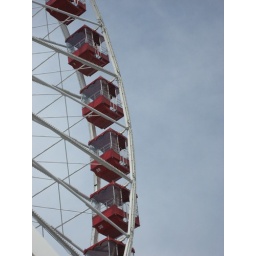
Gray is in car #1- you can just barely see his face